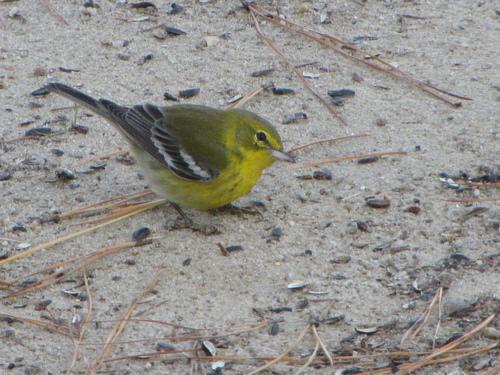
A photo of a yellow throated vireo